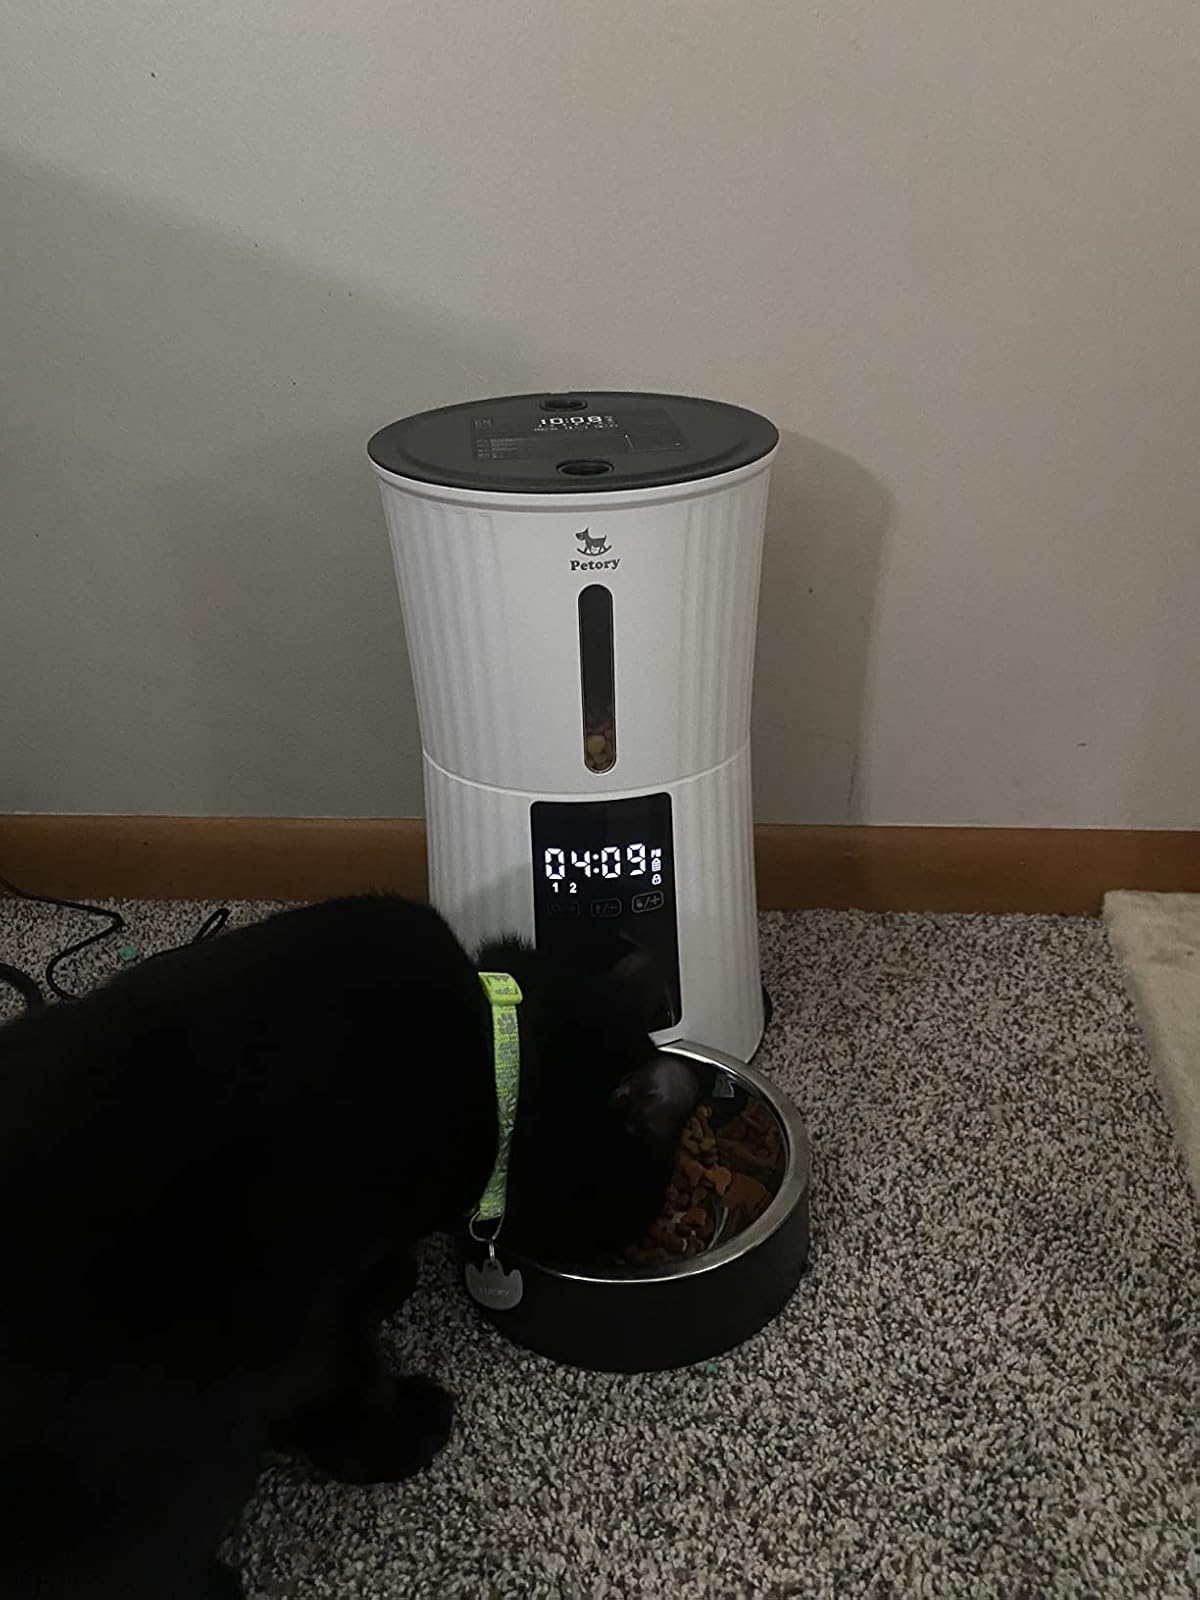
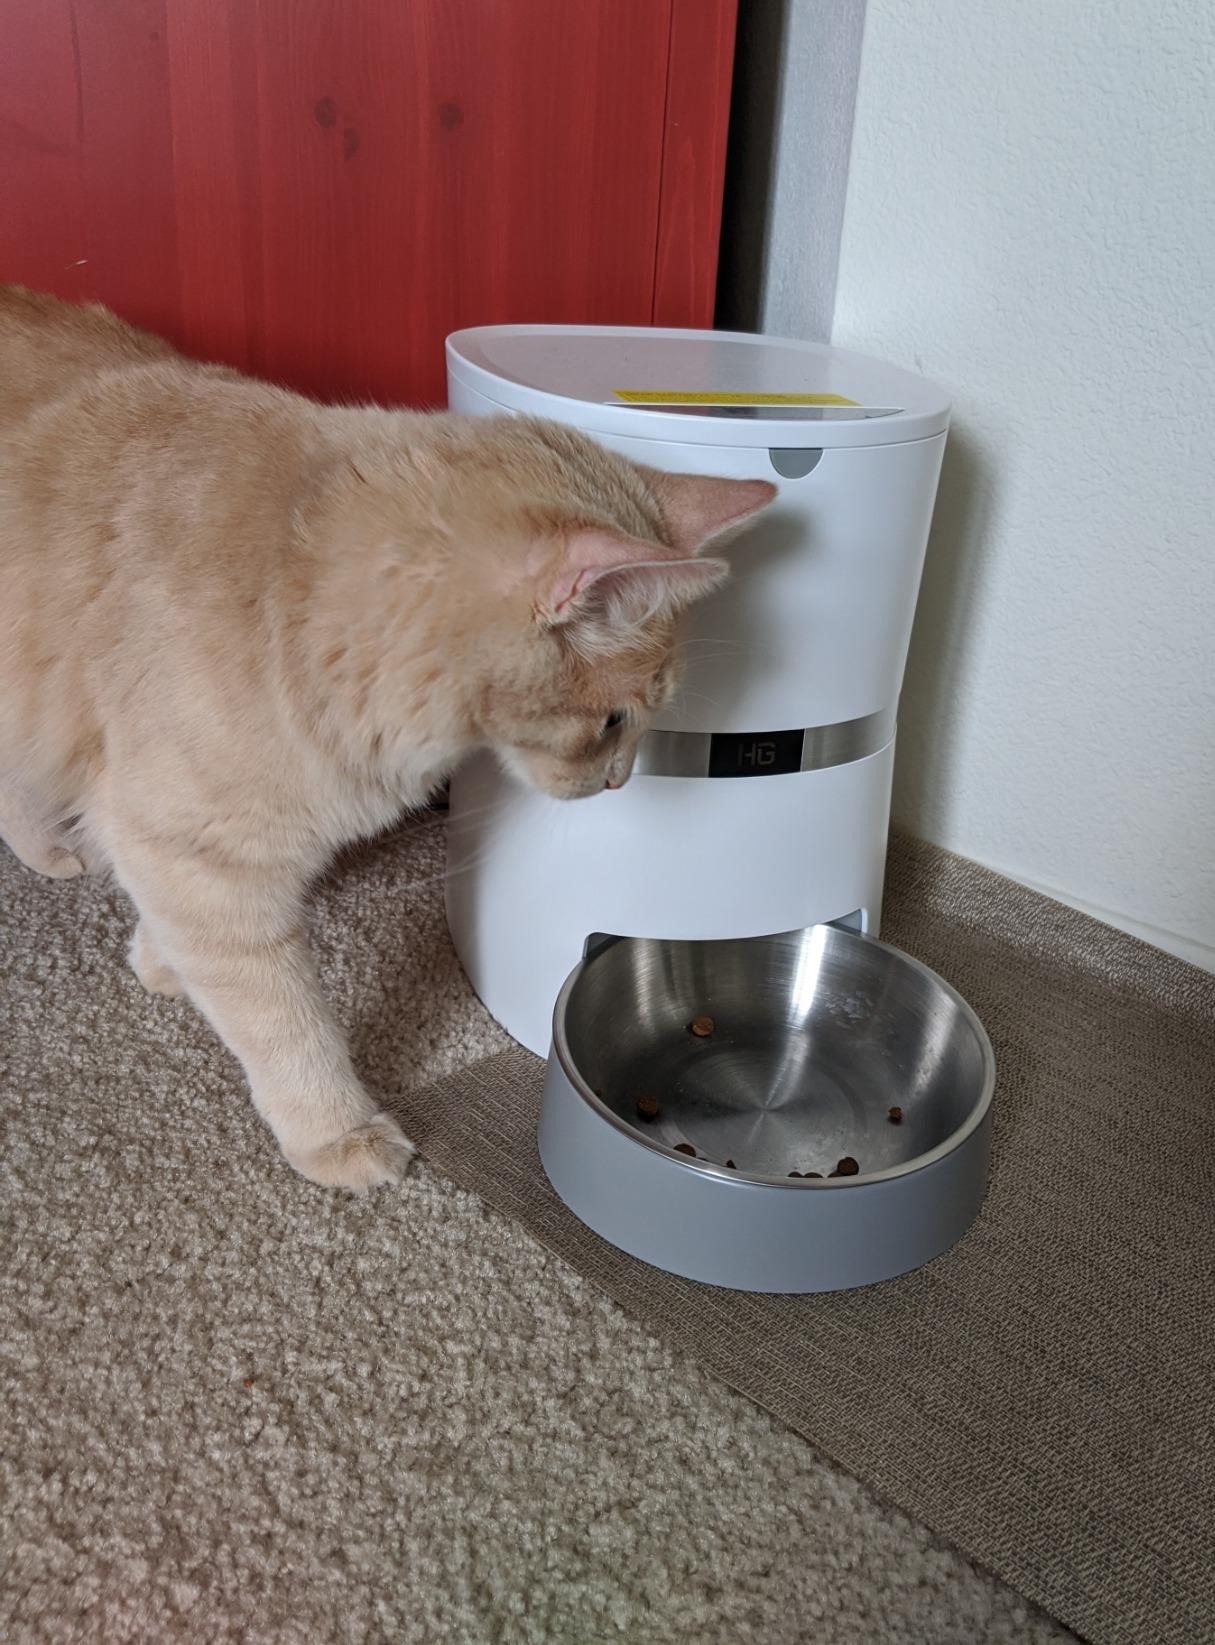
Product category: items_feeder
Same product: no